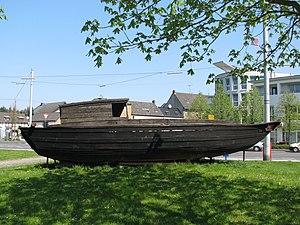
L'un des nombreux bateaux vietnamiens de boat-people dont les passagers ont été recueillis fin Avril 1984 au sud de la mer de Chine par le cargo ""Cap Anamur"", spécialement affrêté par Rupert Neudeck, dans le cadre de l'opération ""Un bateau pour le Vietnam""
Le terme boat-people désigne et qualifie chaque individu ayant pris part à une importante vague de migration venue d'Indochine jusqu'en Europe et en Amérique du Nord par la mer de Chine à partir de 1975. Ce phénomène fut provoqué par des conflits armés dans la région, dus à de vives tensions de nature politiques et économiques entre l'URSS et la Chine sur fond de Guerre froide.